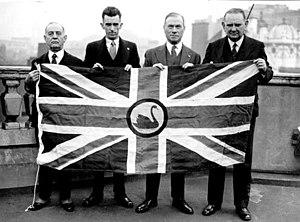
Le sécessionnisme a été une caractéristique récurrente du paysage politique d'Australie-Occidentale depuis la colonisation européenne en 1829. L'idée d'auto-gouvernance ou sécession a souvent été discutée à travers des articles et des éditoriaux de journaux locaux et, à plusieurs reprises, a fait surface au cours d'événements très médiatisés dont un référendum d'État en 1933. Des groupes organisés ont été créés pour agir lorsque les évènements étaient en leur faveur.